Sky position (RA, Dec in degrees): 17.25, 2.479
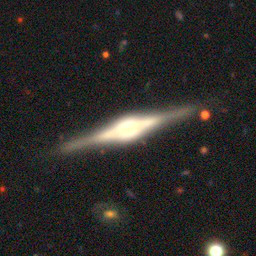
Galaxy morphology: Edge-on Galaxies with Bulge